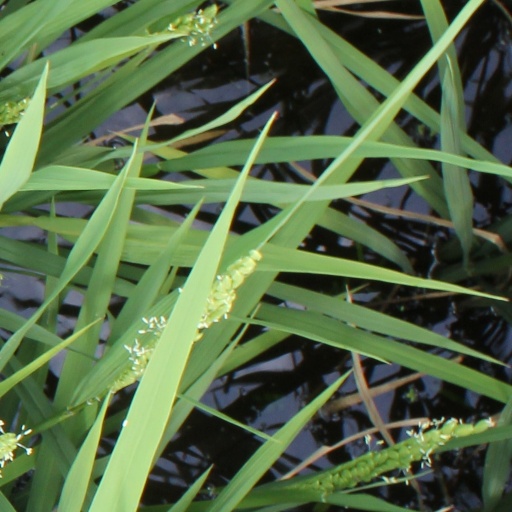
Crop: rice